Visage (video game)

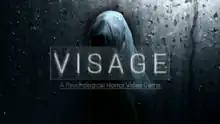
Splash screen of the game

Visage is a 2020 independent psychological horror video game developed and published by SadSquare Studio. Set in a strangely structured house with a somber history, players control Dwayne Anderson as he explores the backstories of the inhabitants that once lived there. The game is presented in first-person perspective, and a large portion of the house is accessible, although some areas require keys. Obstacles include avoiding the dark to reduce loss of sanity, though several tools can aid players through the dark.